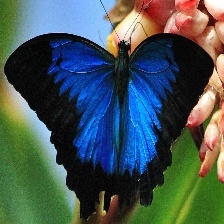
Species: ULYSES